First Triumvirate (Venezuela)

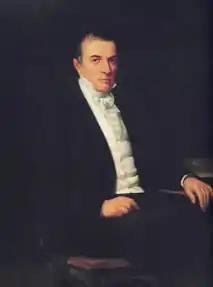
Cristóbal Mendoza

The First Triumvirate (1811–1812) was appointed by the as the provisional government of the First Republic of Venezuela. Composed of Cristóbal Mendoza, , and , its members rotated the presidency on a weekly basis. It was succeeded by the .